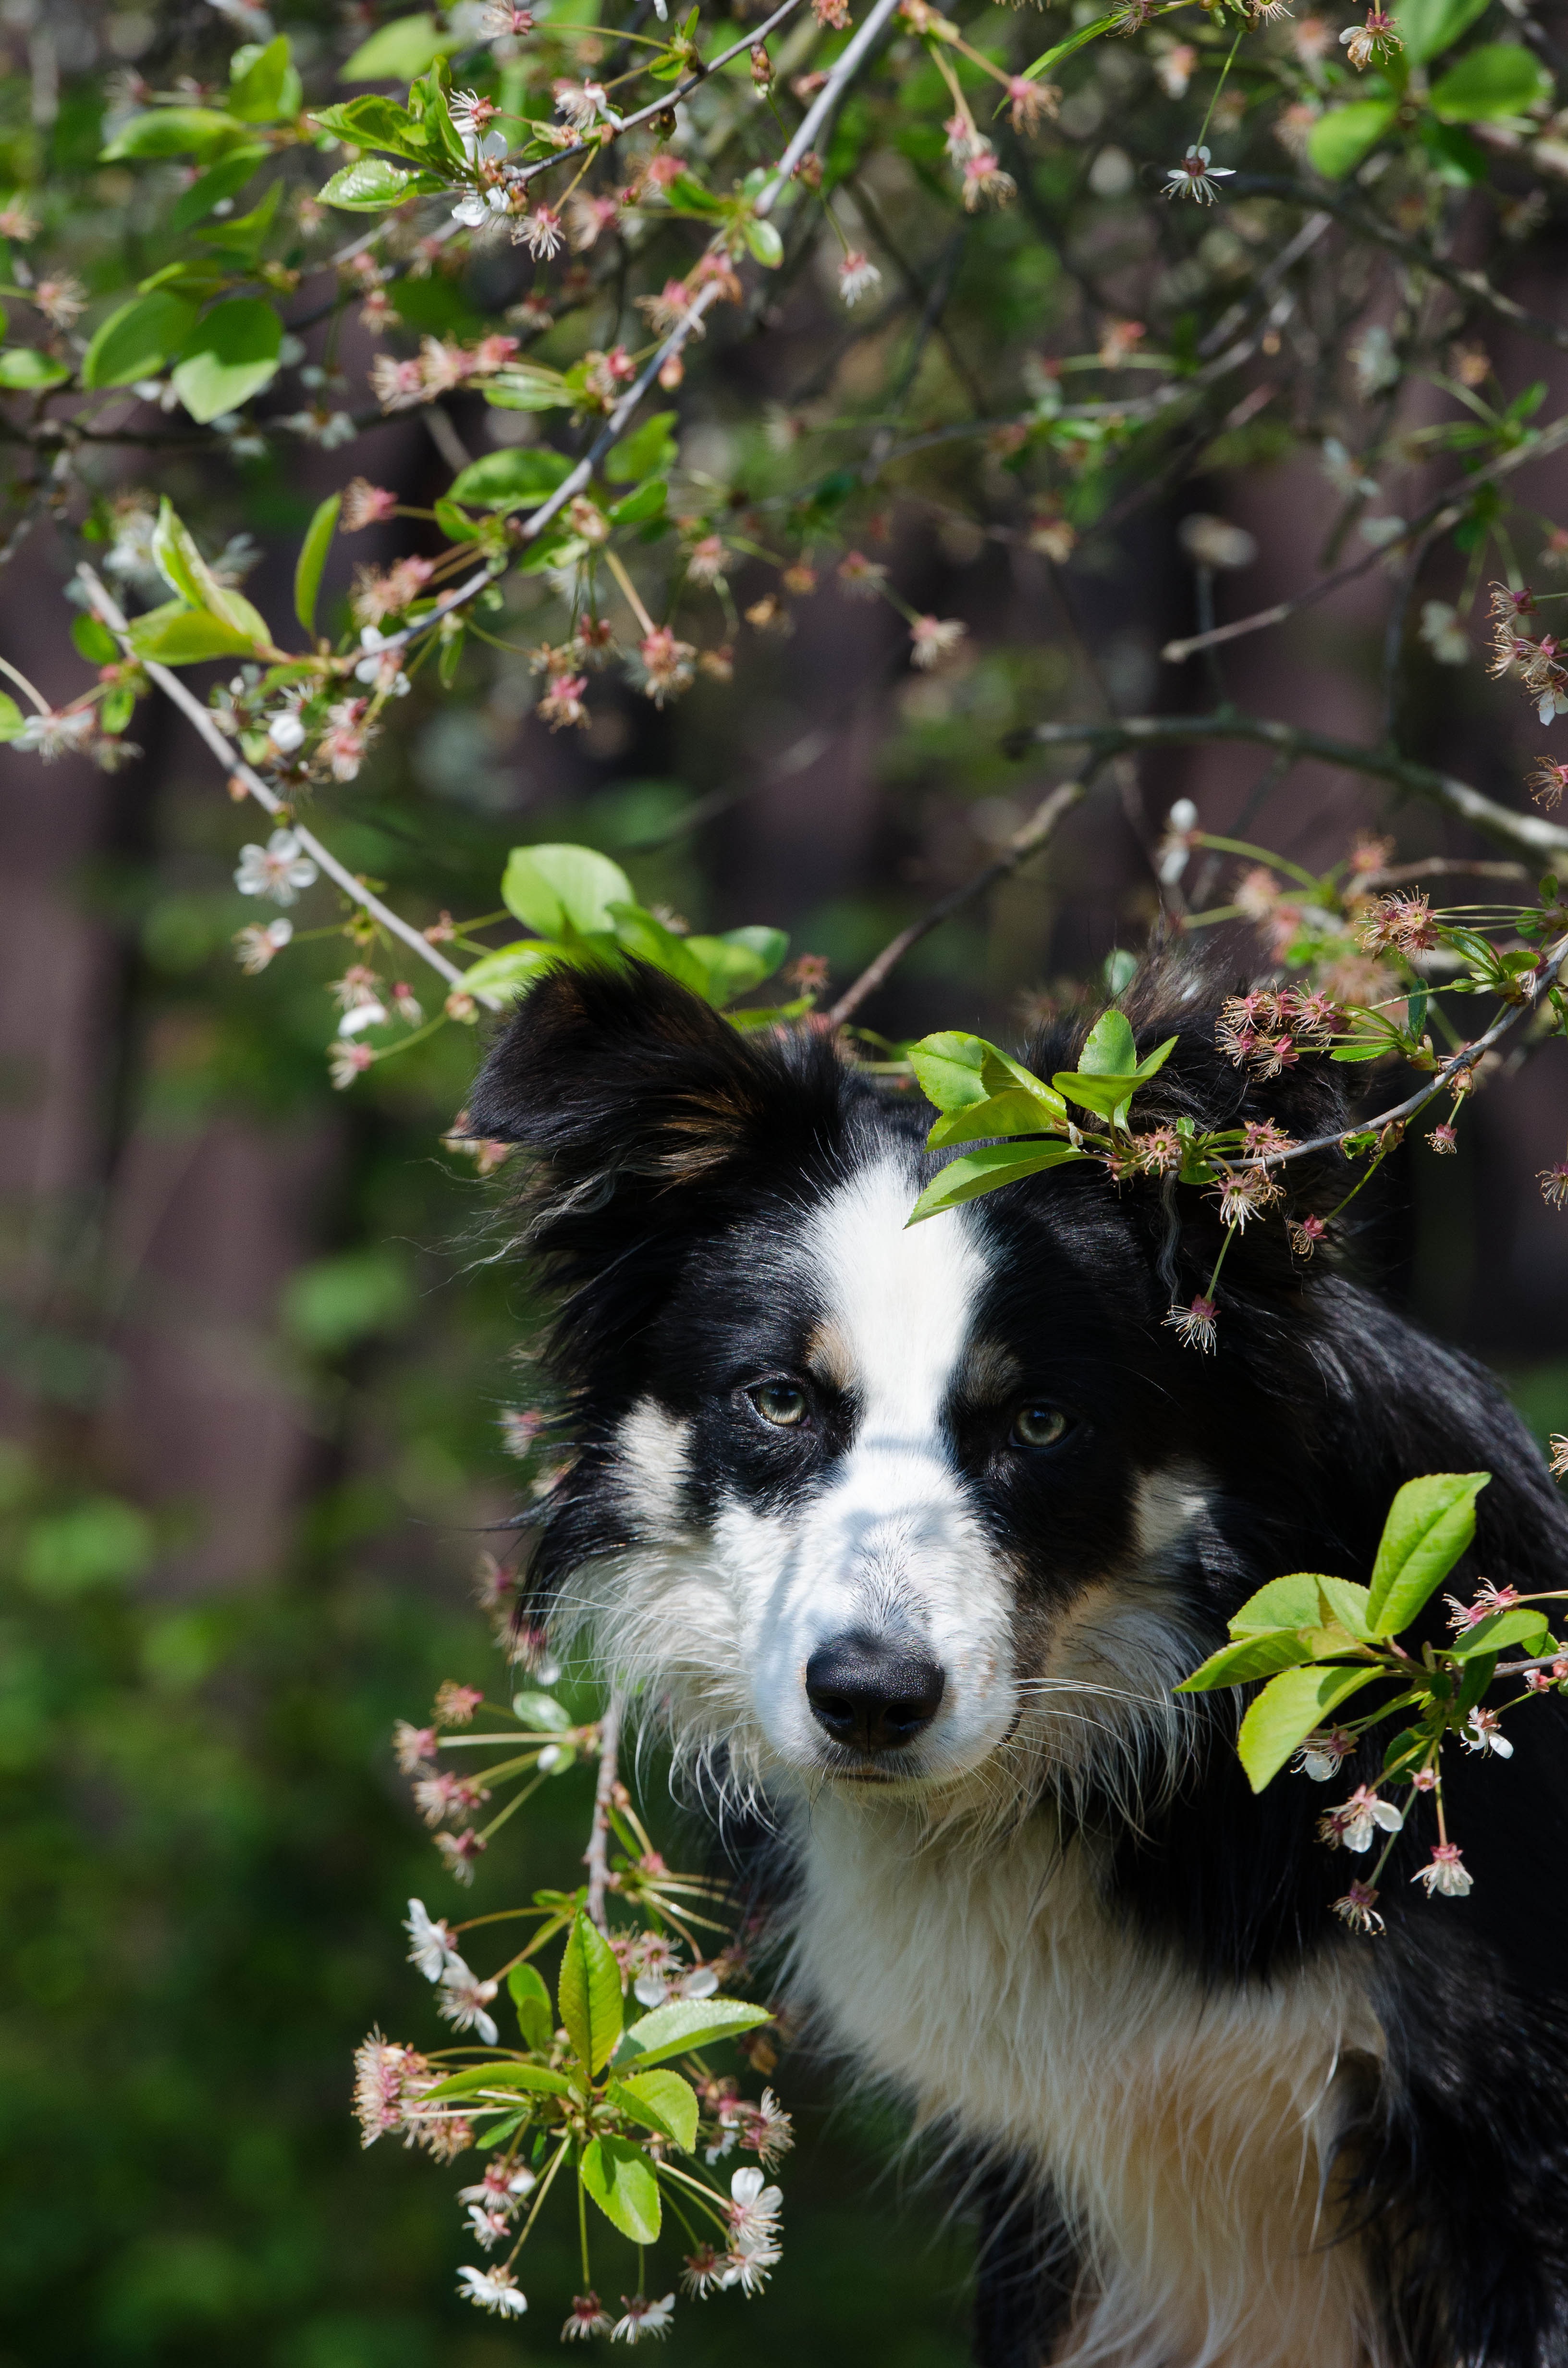
flower, puppy, dog, portrait, mammal, border collie, vertebrate, dog breed, cherry, australian shepherd, dog like mammal, miniature australian shepherd